Óláfr Guðrøðarson (died 1153)

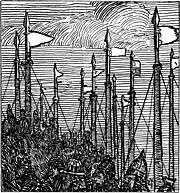
Nineteenth-century depiction of Magnús Óláfsson's forces in Ireland.

If the chronicle is to be believed, Óláfr's supporters petitioned Muirchertach to provide a regent from his own kin—the Uí Briain—to govern the Isles until Óláfr was old enough to assume control himself. Such a clause may well have been a condition of Muirchertach's involvement, rather than a request. Nevertheless, the chronicle indicates that Muirchertach installed his nephew, Domnall mac Taidc, upon the throne. Although Domnall had previously opposed Muirchertach over the kingship of Munster, he was the son of Muirchertach's brother, and further possessed strong familial connections with the Isles through his maternal descent from Echmarcach mac Ragnaill, King of Dublin and the Isles. Regardless, the death of Domnall's brother, Amlaíb, recorded by the seventeenth-century "Annals of the Four Masters" in 1096, suggests that Domnall and the rest of the Meic Taidc faced significant opposition in the Isles, possibly in the form of Lǫgmaðr's adherents. Domnall's reign appears to have been brief. The chronicle's account of warfare on the island in about 1097–1098 fails to mention him at all, a fact which seems to be evidence that he had lost control by then.